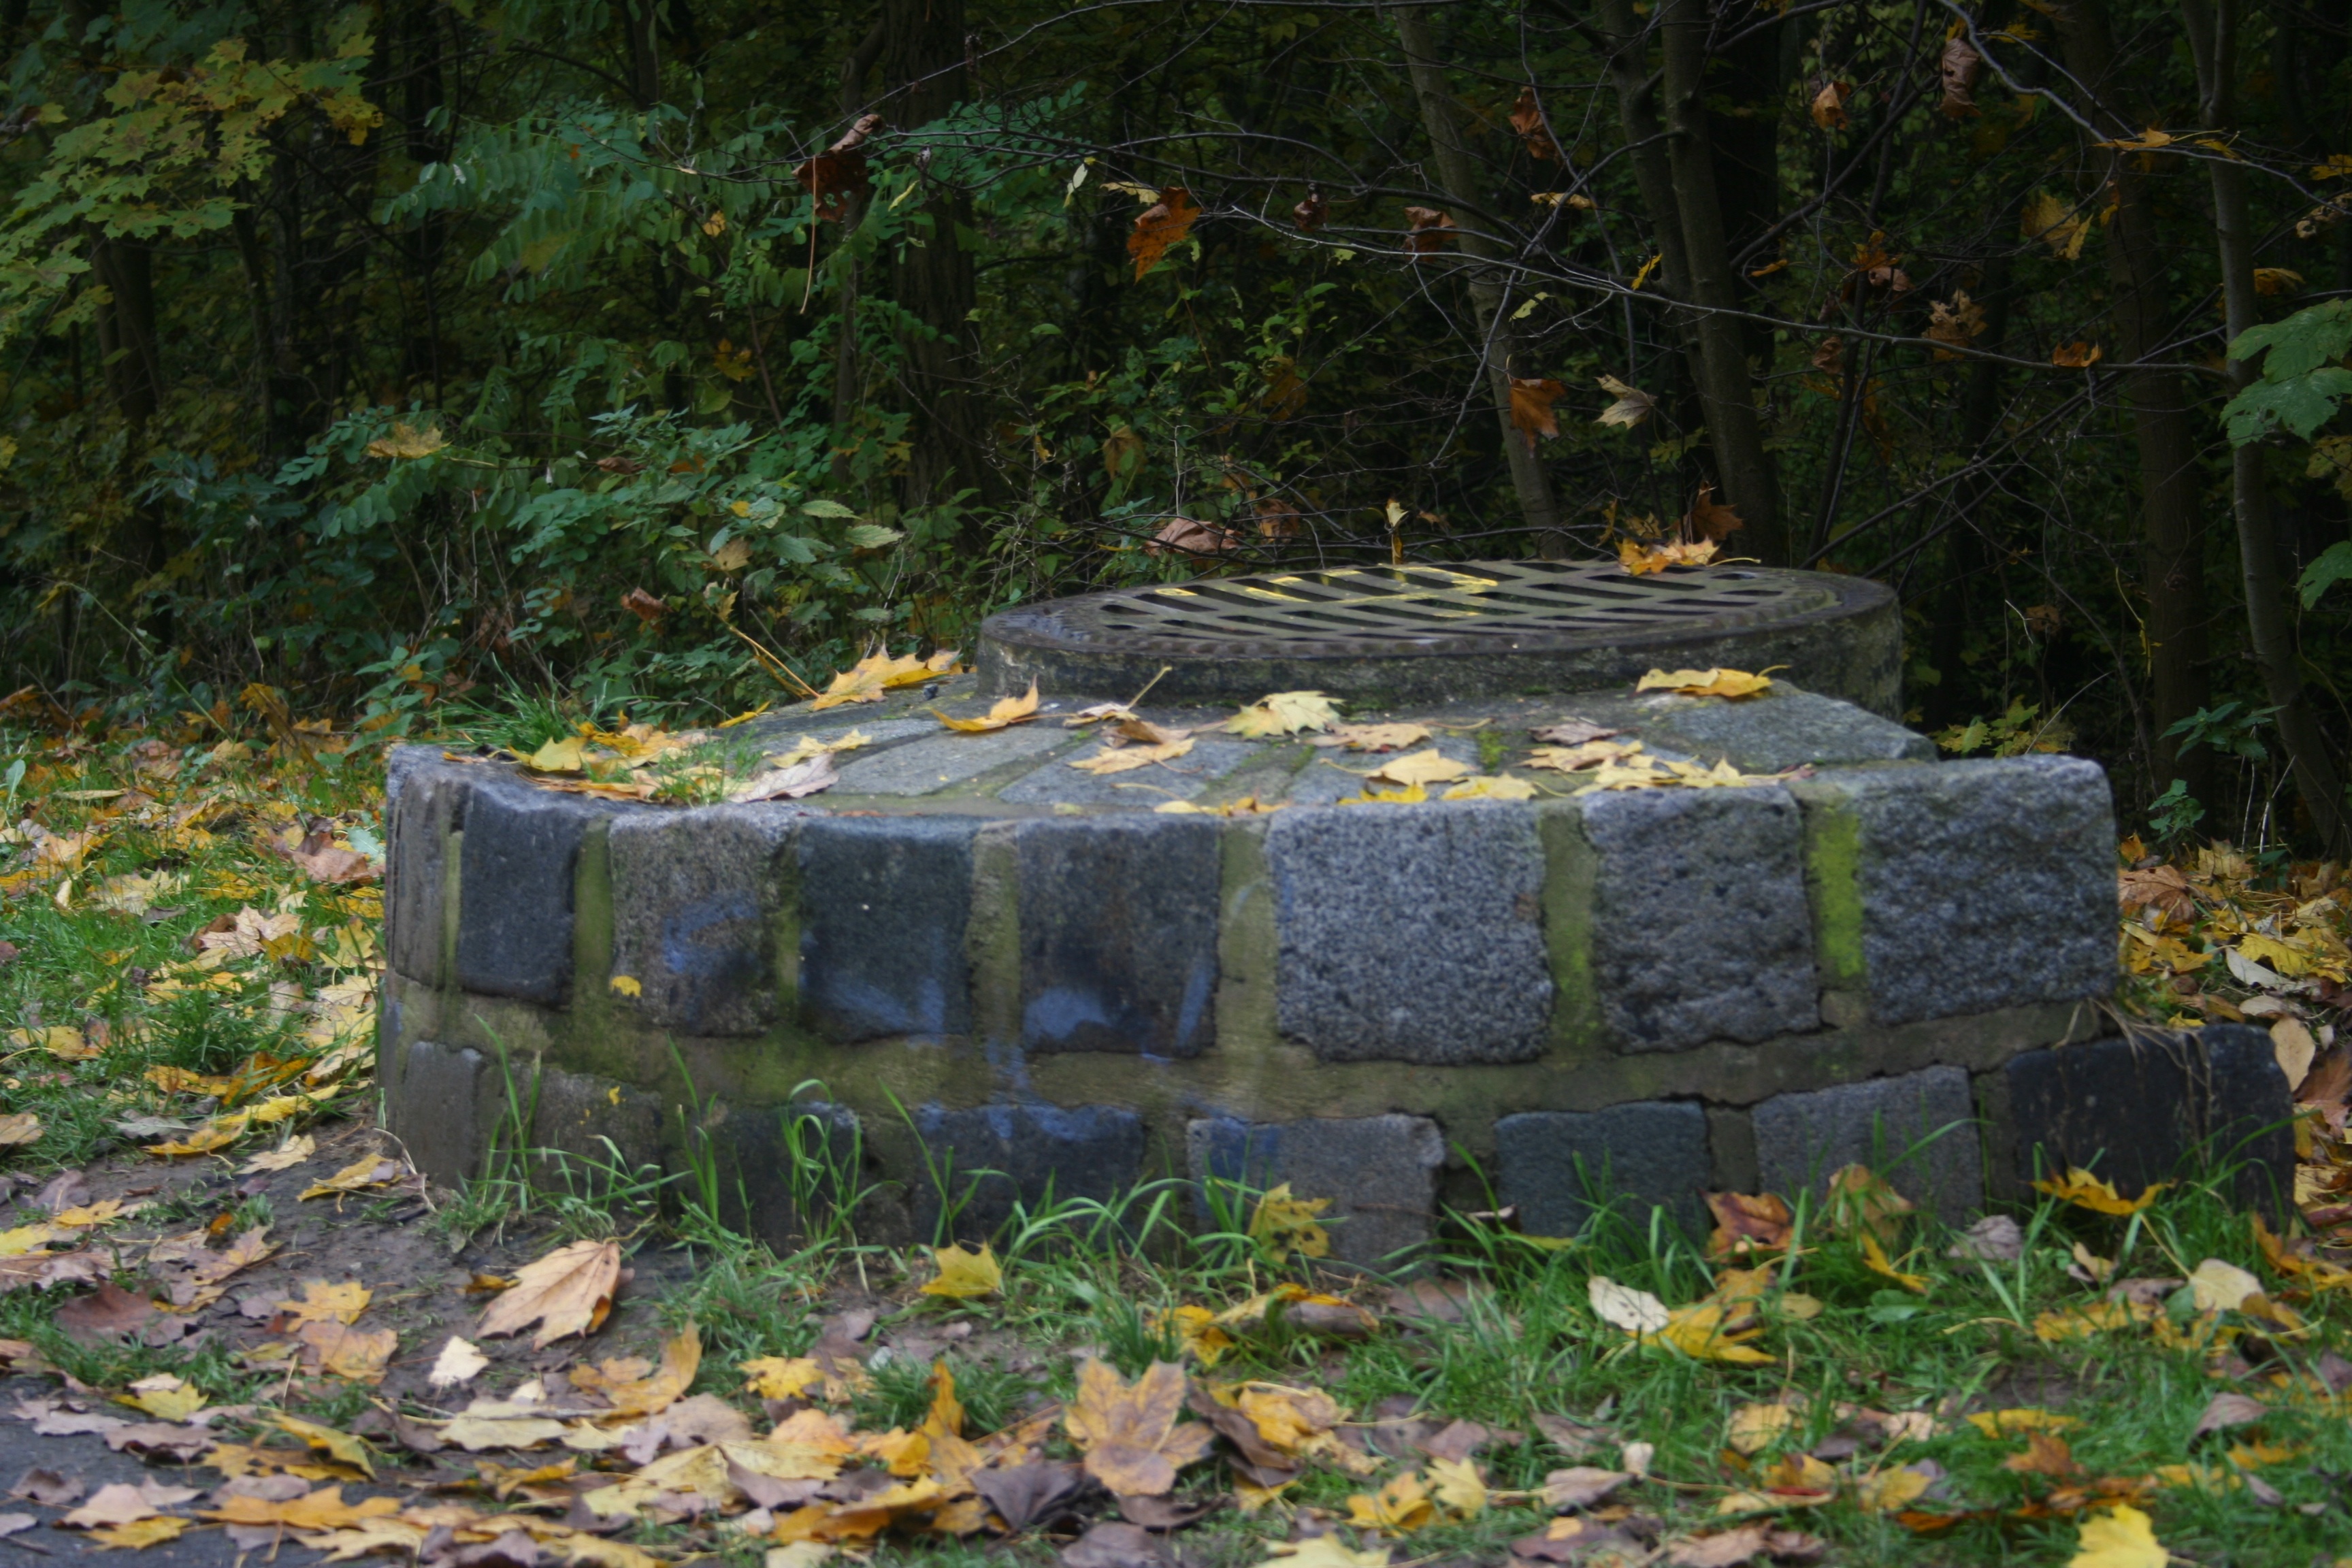
pond, autumn, backyard, garden, leaves, fountain, shaft, water feature